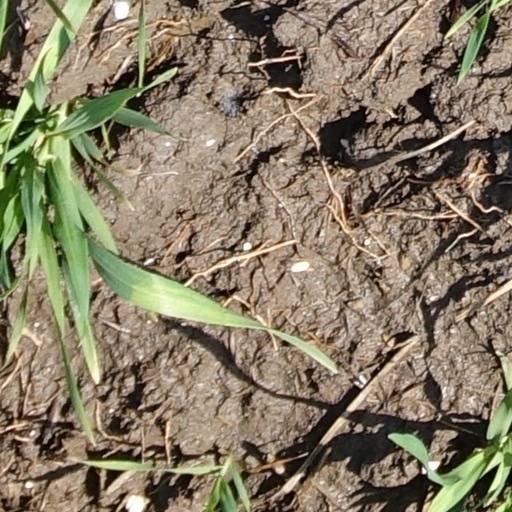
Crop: wheat